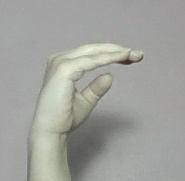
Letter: jeem